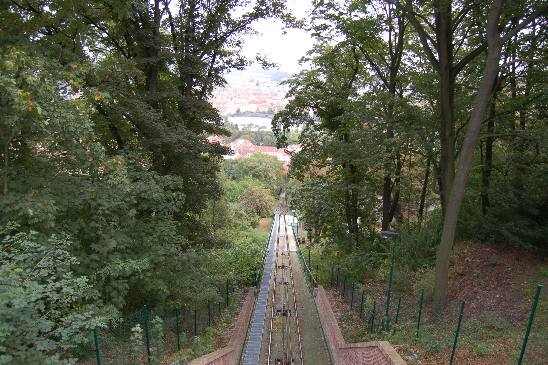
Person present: No